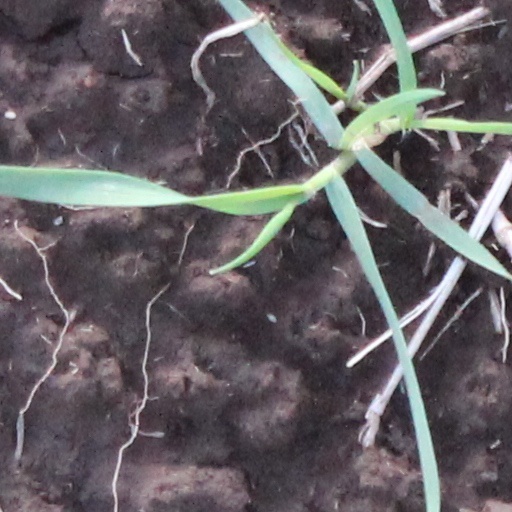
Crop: wheat